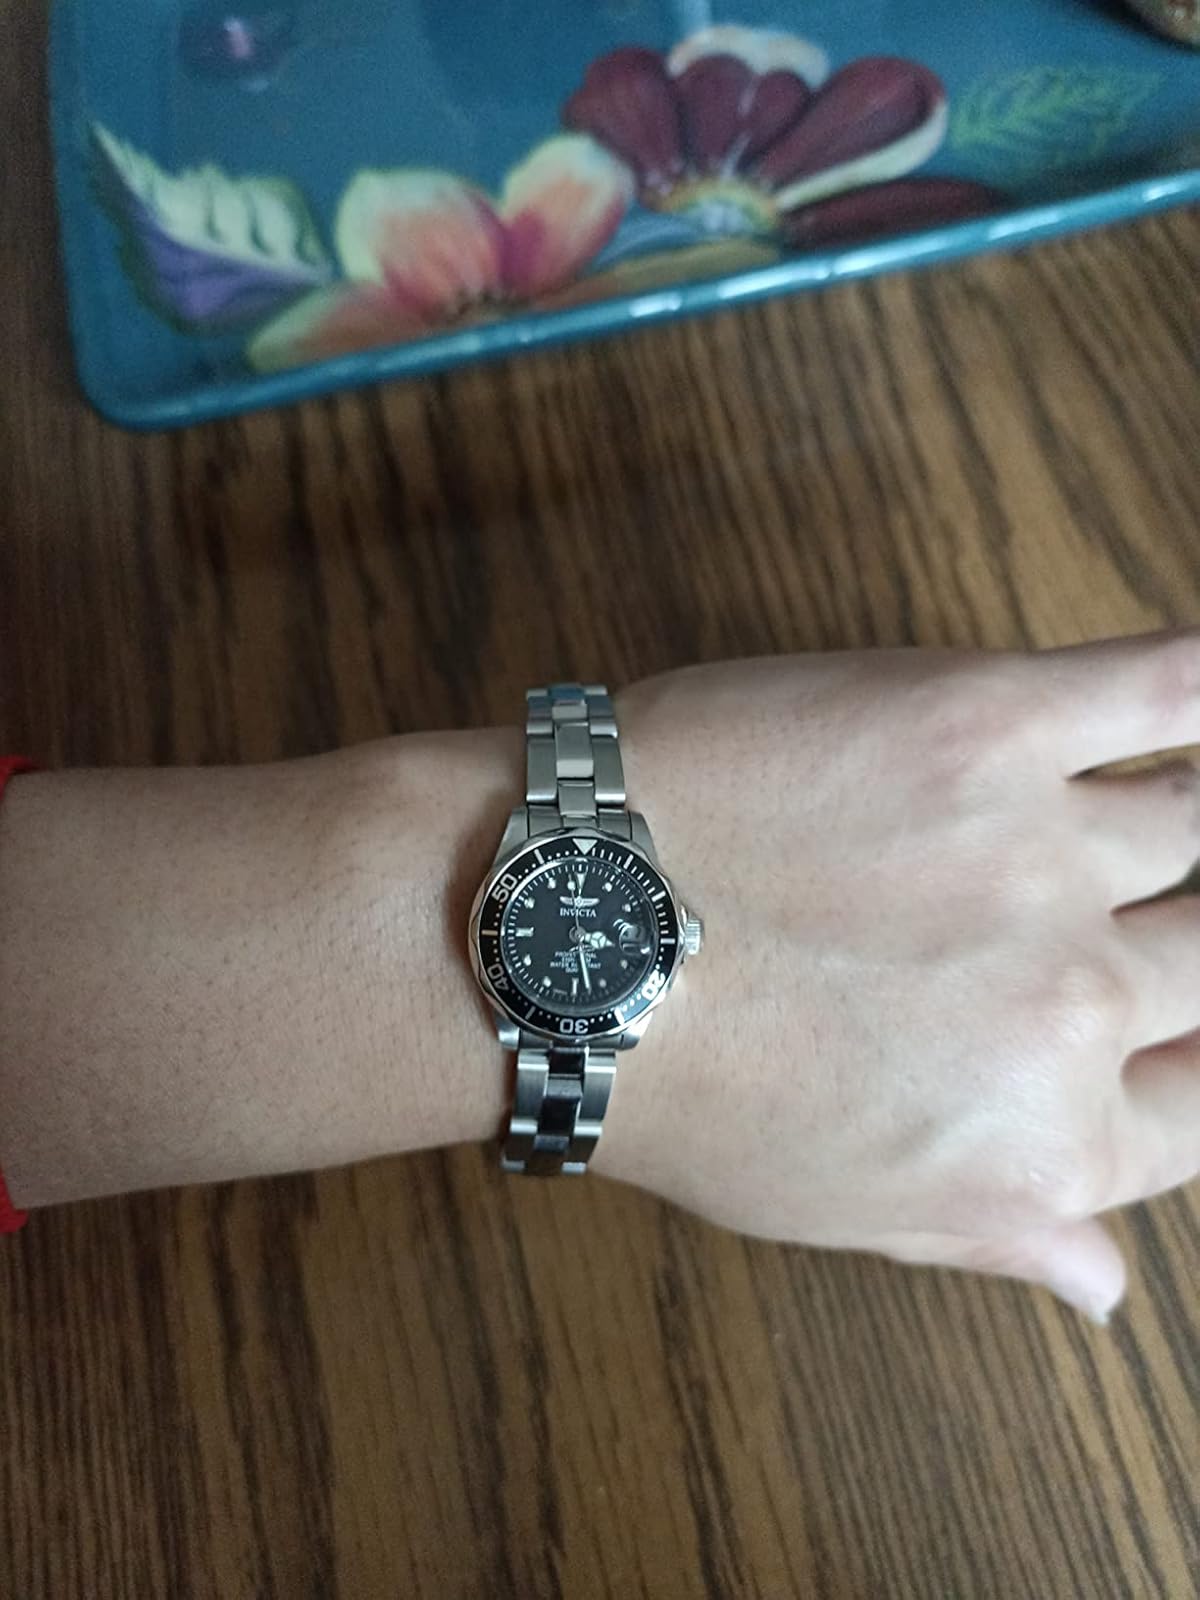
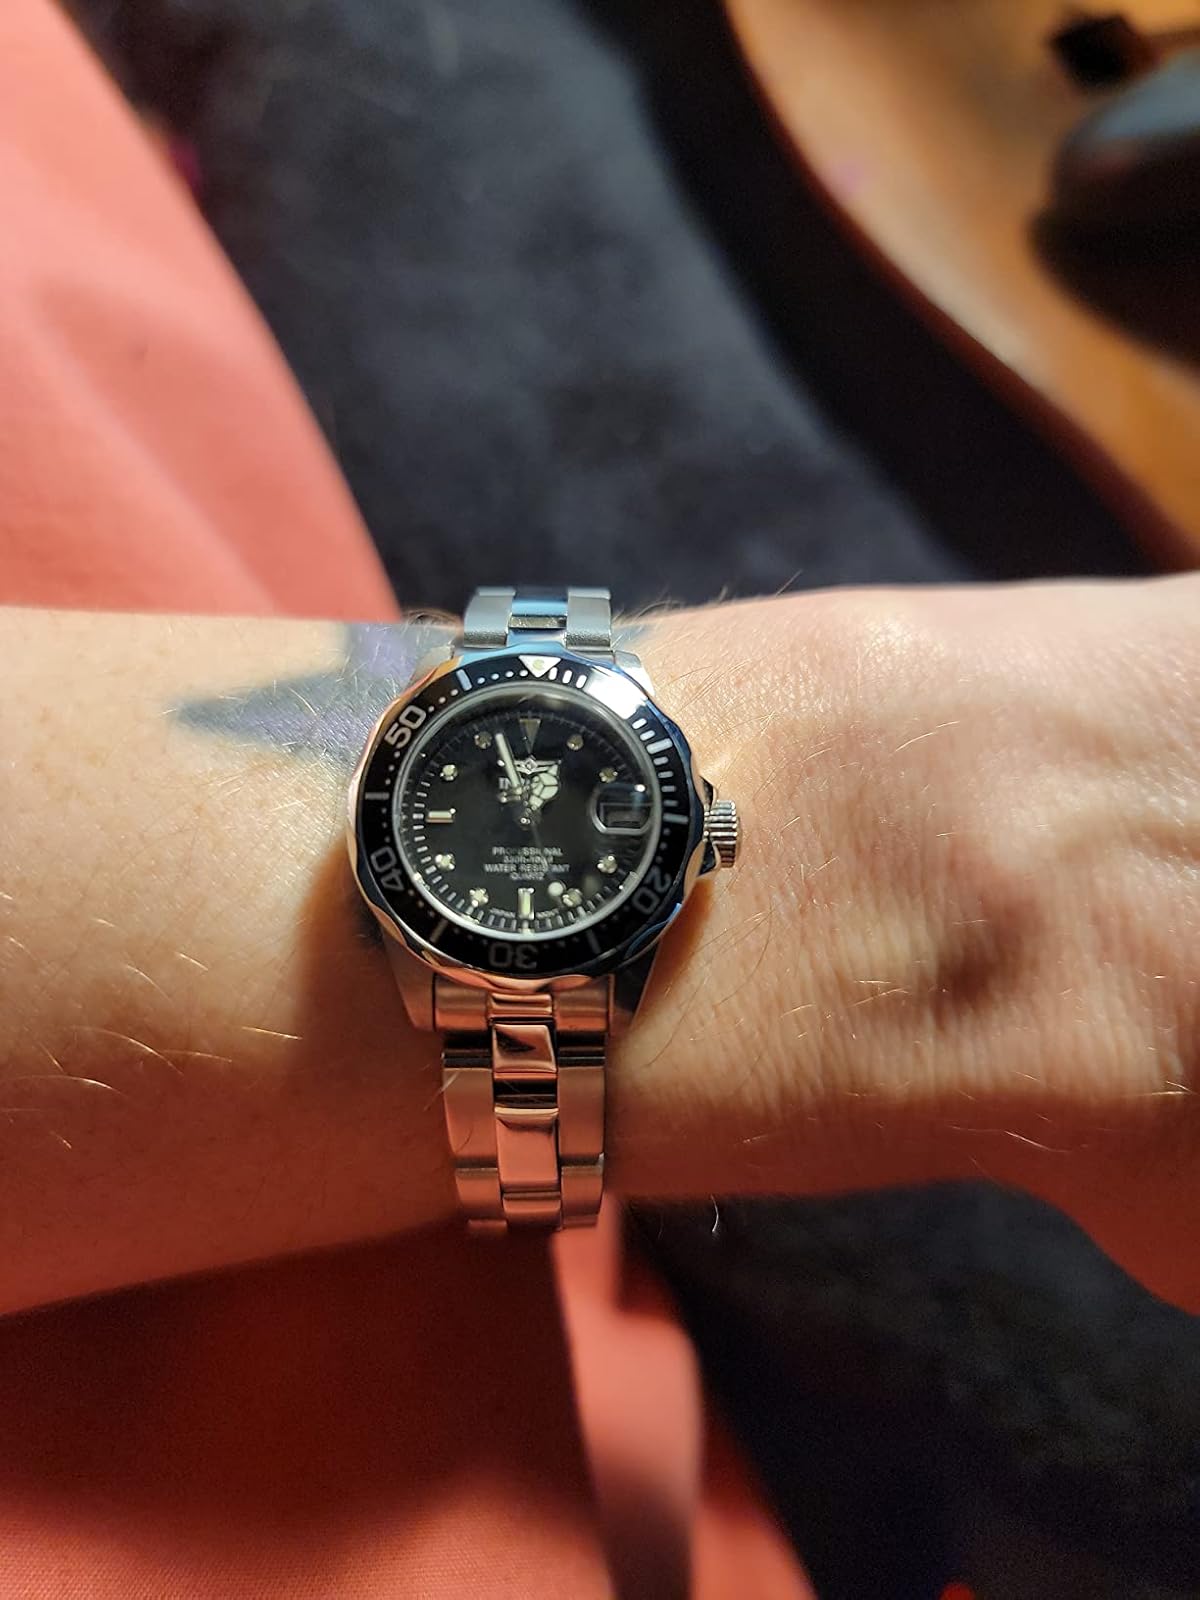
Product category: accessories_watch
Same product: yes